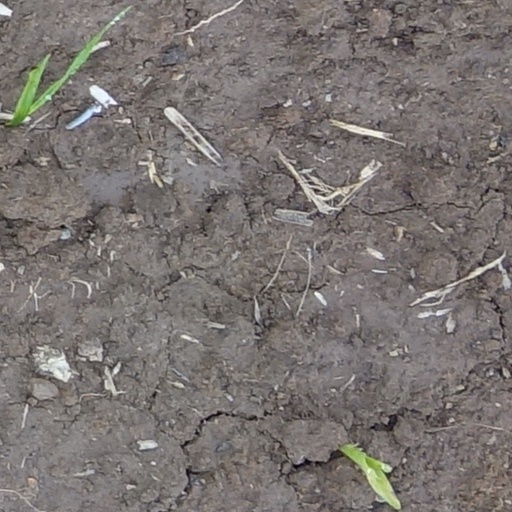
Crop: wheat